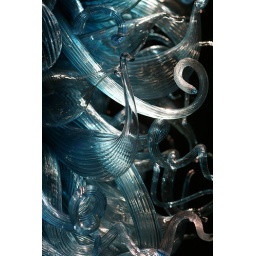
August 15/ Chihuly blue swirls in glass